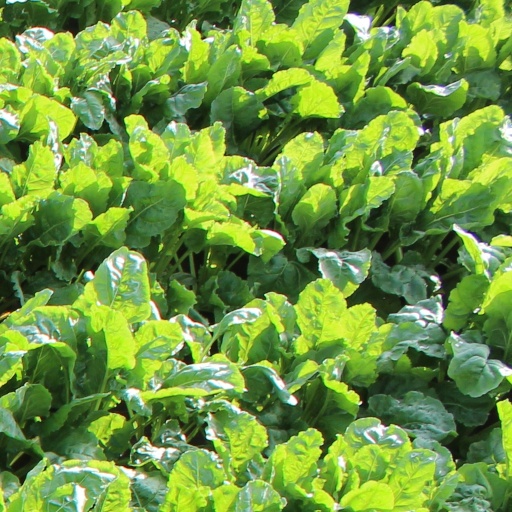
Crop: sugar beet